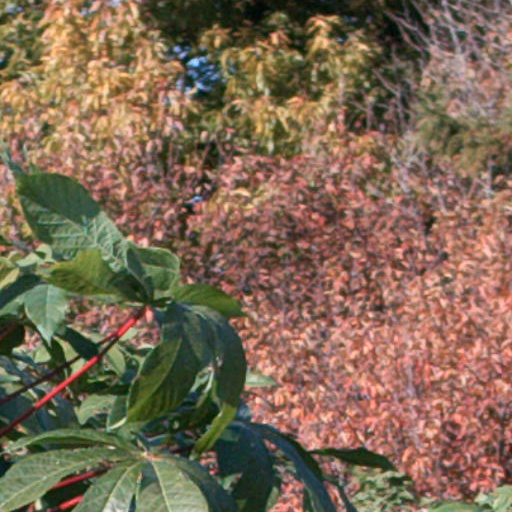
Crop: cassava